The Public Enemy

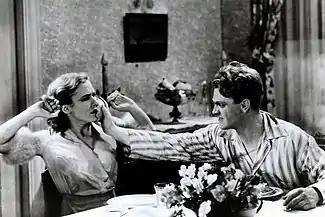
A controversial scene in which Tom (James Cagney) angrily smashes a half grapefruit into his girlfriend's face (Mae Clarke)

In a 1973 interview featured in the Turner Classic Movies documentary "The Men Who Made The Movies: William Wellman", Wellman said he added the grapefruit "hitting" to the scene, because when he and his wife at the time would get into fights, she would never talk or give any expression. Since she always had a grapefruit for breakfast, he always wanted to put the grapefruit into her face just to get a reaction out of her, so she would show some emotion; he felt that this scene gave him the opportunity to rid himself of that temptation.